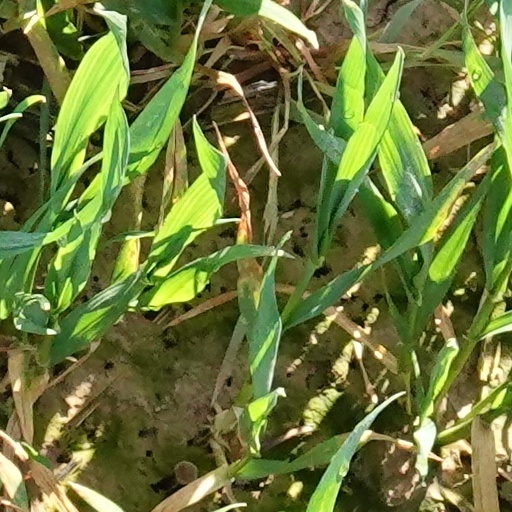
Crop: wheat